Simon Fell (Yorkshire Dales)

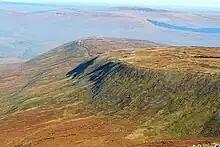
Simon Fell seen from summit of Ingleborough, with Souther Scales Fell beyond

Simon Fell is a subsidiary summit on the north east ridge of Ingleborough, a mountain in the Yorkshire Dales in Northern England.